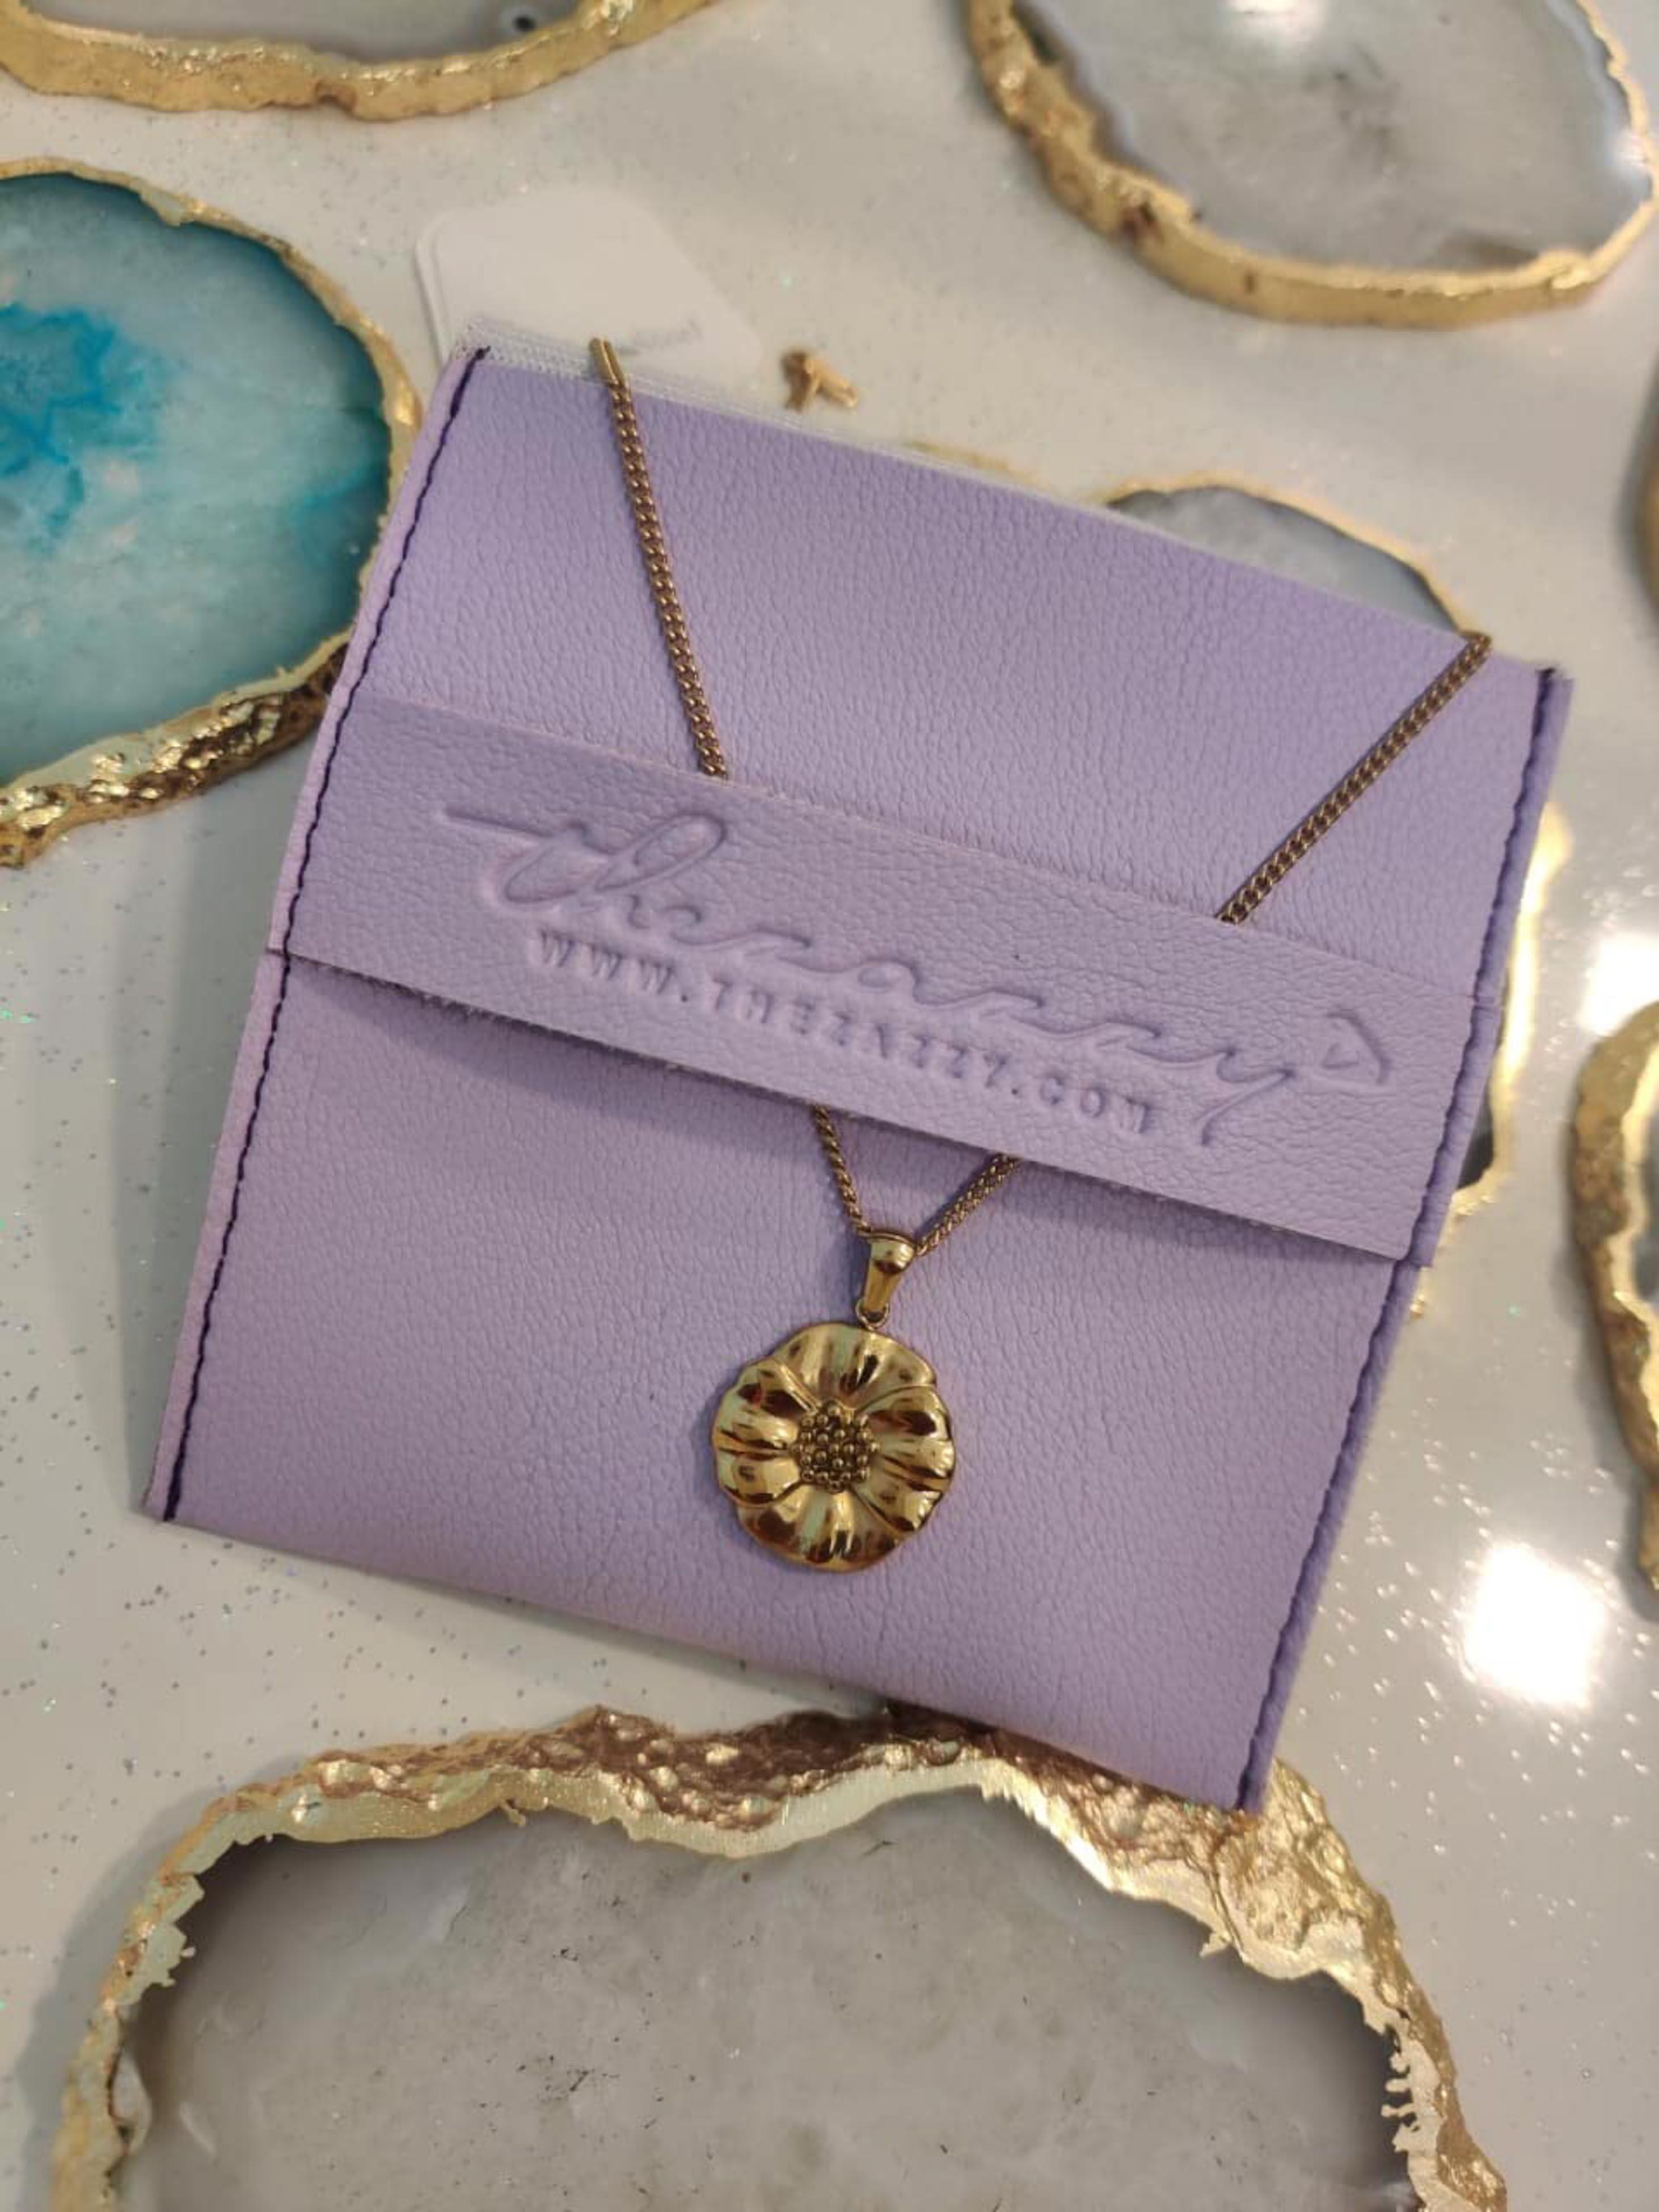
Thezazzy Women Single Jewellery
Type: Necklaces & Pendants
Brand: Thezazzy
Price: Rs. 890
 High quality air elements theme brass enamel necklace chain link for modern appeal to chic style. elegant look, high quality. water-proof skin-friendly, hypoallergenic , daily wear. comes packed in a lilac color jewelry gift brand bag.
Features: Air Element Link Chain Pendant Enamel, Rhinestone, Jewllery Fashion Everyday Elegant Classic Necklace,Pack Of 1